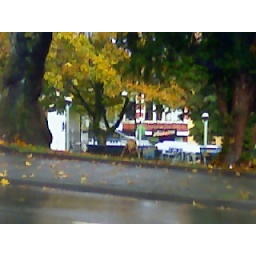
This crazy dog was jumping up and down at the tree and running all around